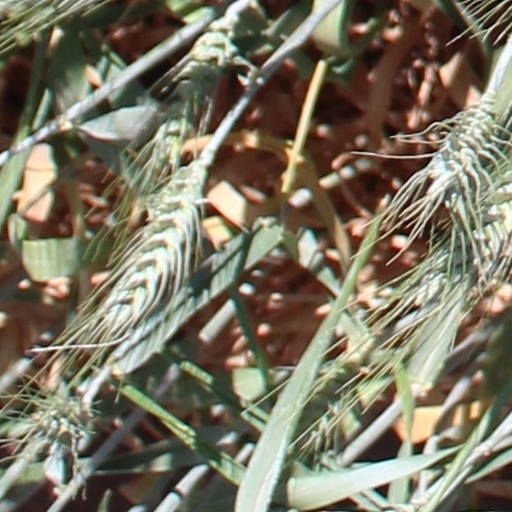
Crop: wheat